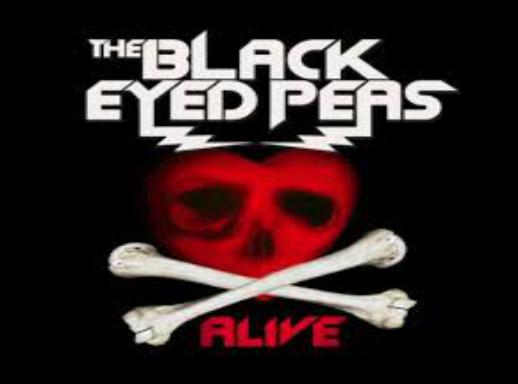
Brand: Black-eyed Pea
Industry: Clothes